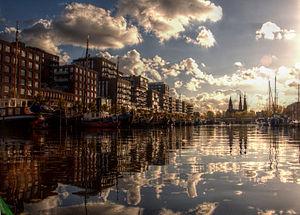
Westerdokseiland est à la fois une île et un quartier de l'arrondissement Centrum d'Amsterdam, aux Pays-Bas. Située entre le Westerdok et l'IJ, elle fut créée en 1832 lors de l'aménagement de la digue du Westerdoksdam qui permit d'isoler les Westelijke Eilanden des eaux de l'IJ, encore soumises au phénomène de marée à l'époque. Le quartier de Oosterdok fut créé au même moment et sur le même modèle.
Le Westerdok est un plan d'eau de la capitale néerlandaise Amsterdam situé au nord-ouest de l'arrondissement de Centrum. Il est créé lors de l'aménagement de la Westerdoksdam et de l'île et quartier de Westerdokseiland en 1832, qui permet de le séparer des eaux de IJ, encore soumises au phénomène de marée à l'époque. Le Westerdok, situé à l'ouest de la gare centrale d'Amsterdam est créé en même temps et sur le même modèle que l'Oosterdok. Au sud, il est délimité par la ligne de chemin de fer qui part de la gare en direction du Singelgracht tandis qu'il est bordé par Bickerseiland, l'une des Westelijke Eilanden à l'ouest, et Westerdokseiland à l'est. Il est aujourd'hui entre autres utilisé comme marina.